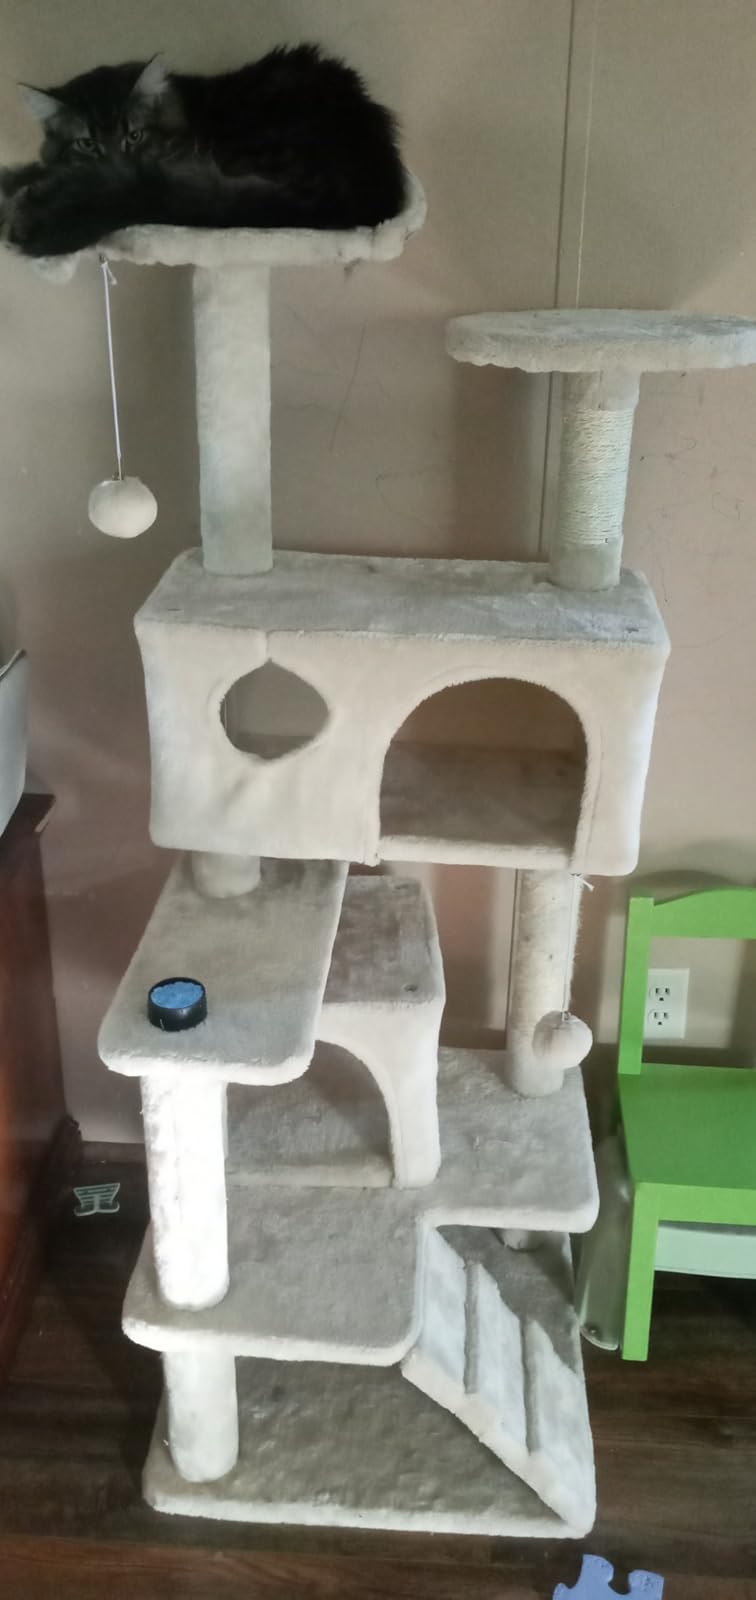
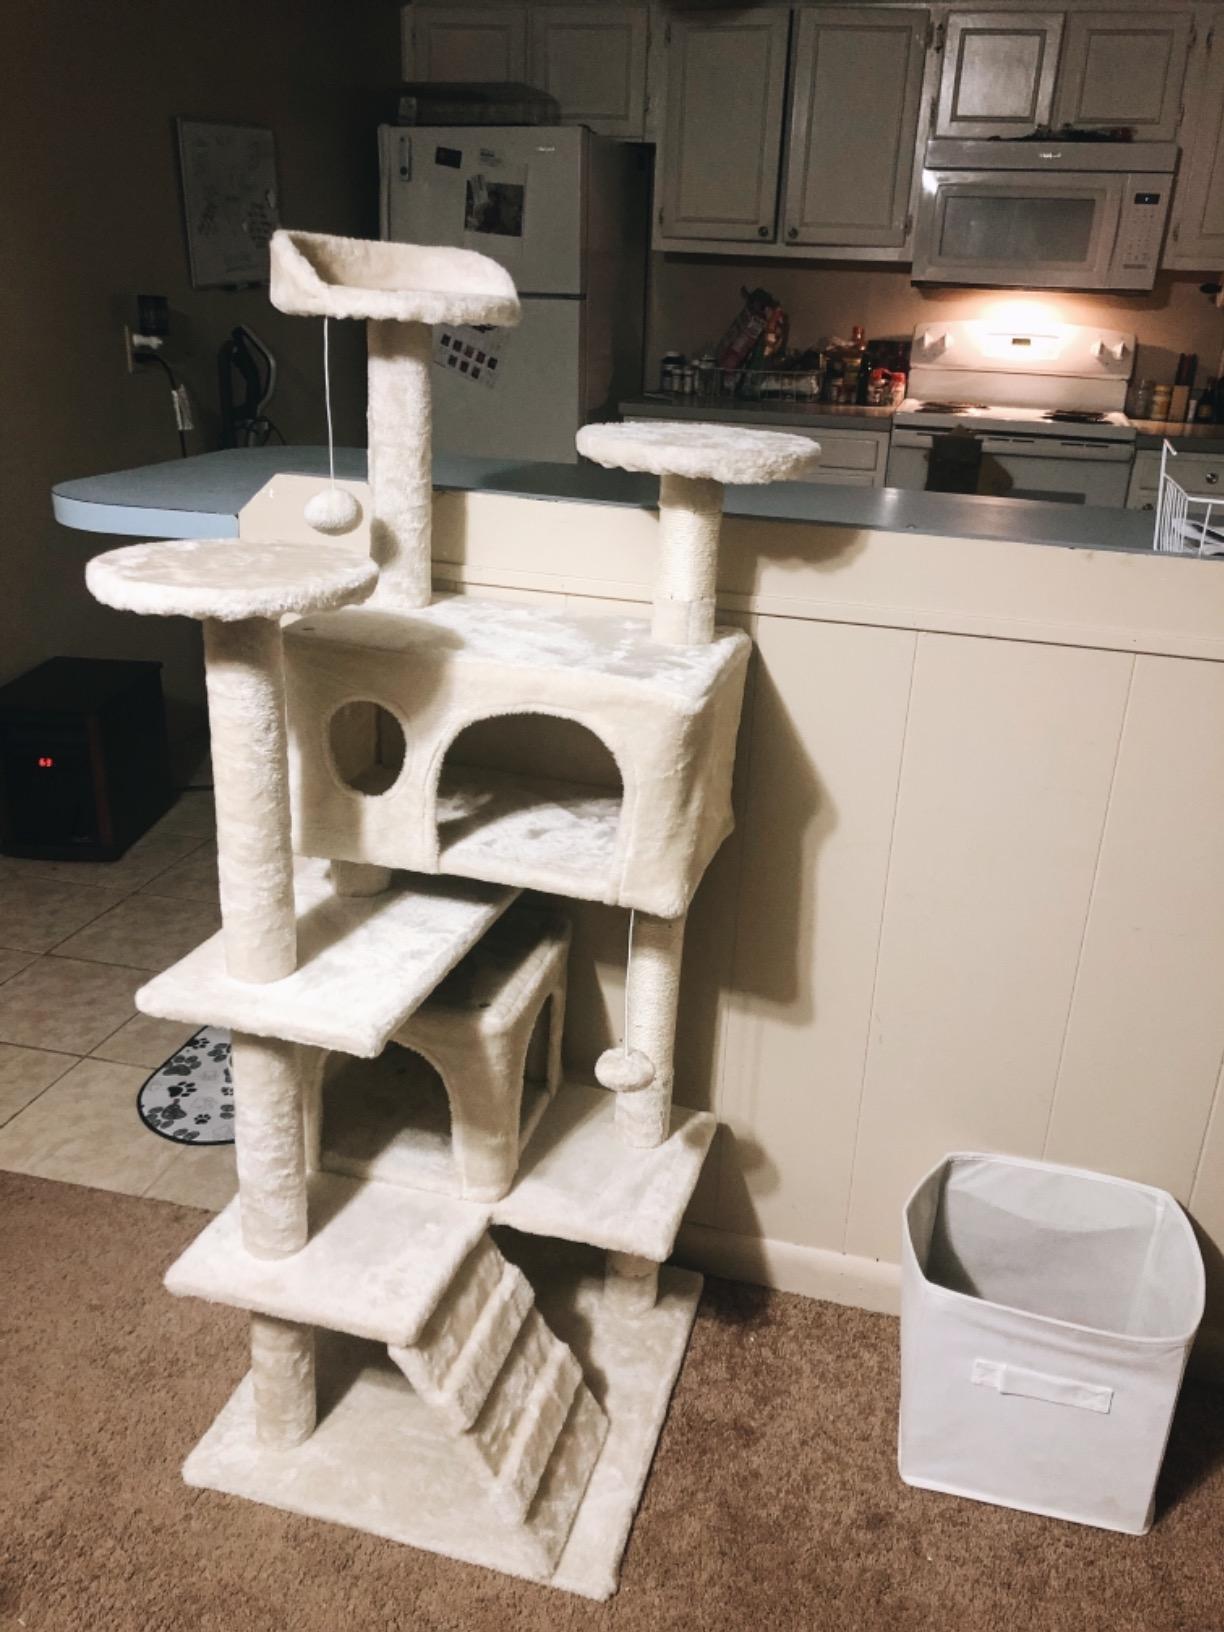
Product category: items_cat tree
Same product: yes